Forlì FC

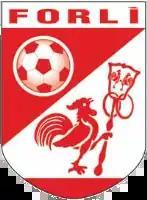
Old logo

The original club, called "Foot-Ball Club Forlì", was founded in 1919, and was last in Serie B of Northern Italy in 1947. Later, the name changed into "Associazione Calcio Forlì". Forlì placed last in 2005–06 Serie C2 season, being relegated to Serie D, but was excluded by the federation because of financial troubles. The historical club was put in the Terza Categoria division with the new name "ASD Nuovo Forlì 1919".